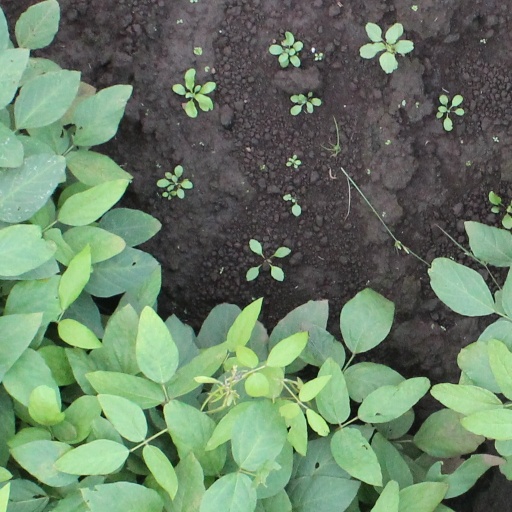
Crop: soybean